Kingdom of Bavaria

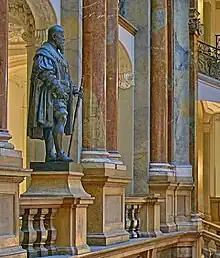
Statue of Prince Regent Luitpold at the Justizpalast

Bavaria's entry into the German Empire changed from jubilation over France's defeat to dismay shortly afterward because of the direction Germany took under the new German Chancellor and Prussian Prime Minister, Otto von Bismarck. The Bavarian delegation under Count Otto von Bray-Steinburg had secured a privileged status for the Kingdom of Bavaria within the German Empire ("Reservatrechte"). The Kingdom of Bavaria was even able to retain its own diplomatic body and its own army, which would fall under Prussian command only in times of war.